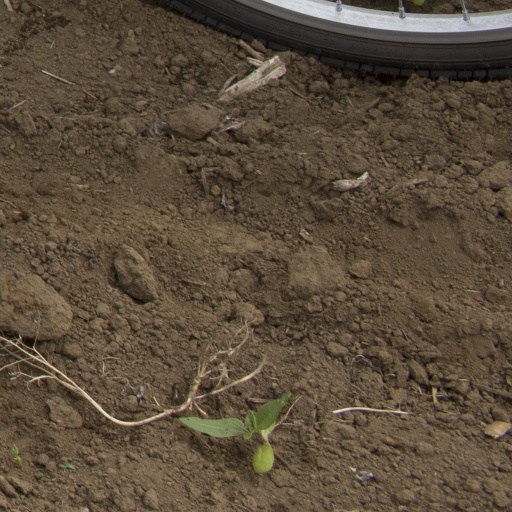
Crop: Jerusalem artichoke